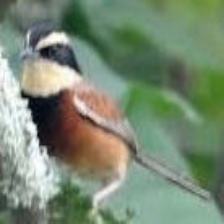
Species: COLLARED CRESCENTCHEST
Scientific name: MELANOPAREIA TORQUATA